Jerry Stiller

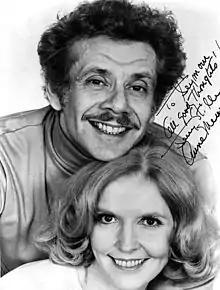
Stiller and Meara publicity photo with an autograph, 1965

The comedy team Stiller and Meara, composed of Stiller and his wife, Anne Meara, was successful throughout the 1960s, with numerous appearances on television variety programs, primarily on "The Ed Sullivan Show". In 1970, they broke up the live act before it broke up their marriage. They subsequently forged a career in radio commercials, notably the campaign for Blue Nun wine. They also starred in their own syndicated five-minute sketch comedy show on radio, "Take Five with Stiller and Meara", from 1977 to 1978.